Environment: real
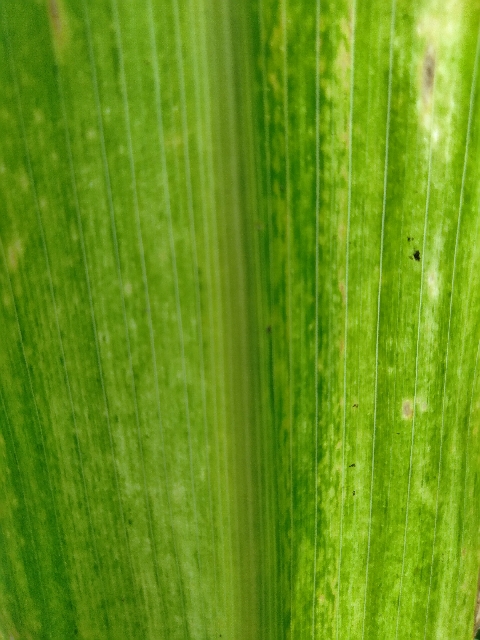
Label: lethal_necrosis